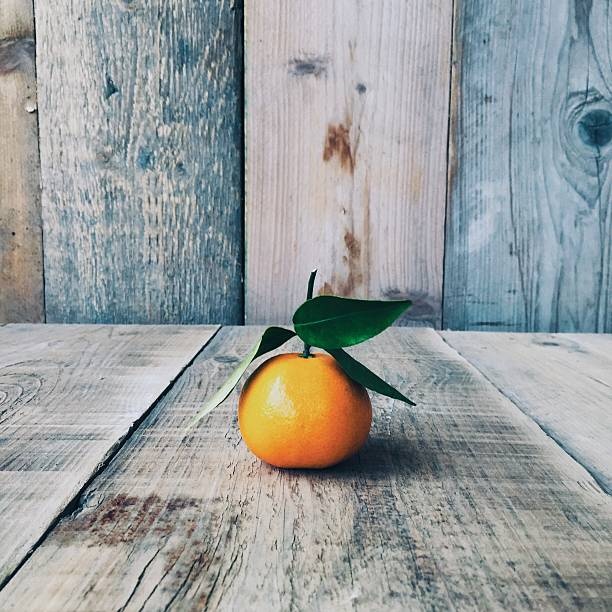
Label: mandarine